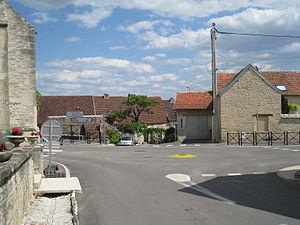
Vue de Bourberain depuis la place devant l'église
Bourberain est une commune française située dans le département de la Côte-d'Or en région Bourgogne-Franche-Comté.